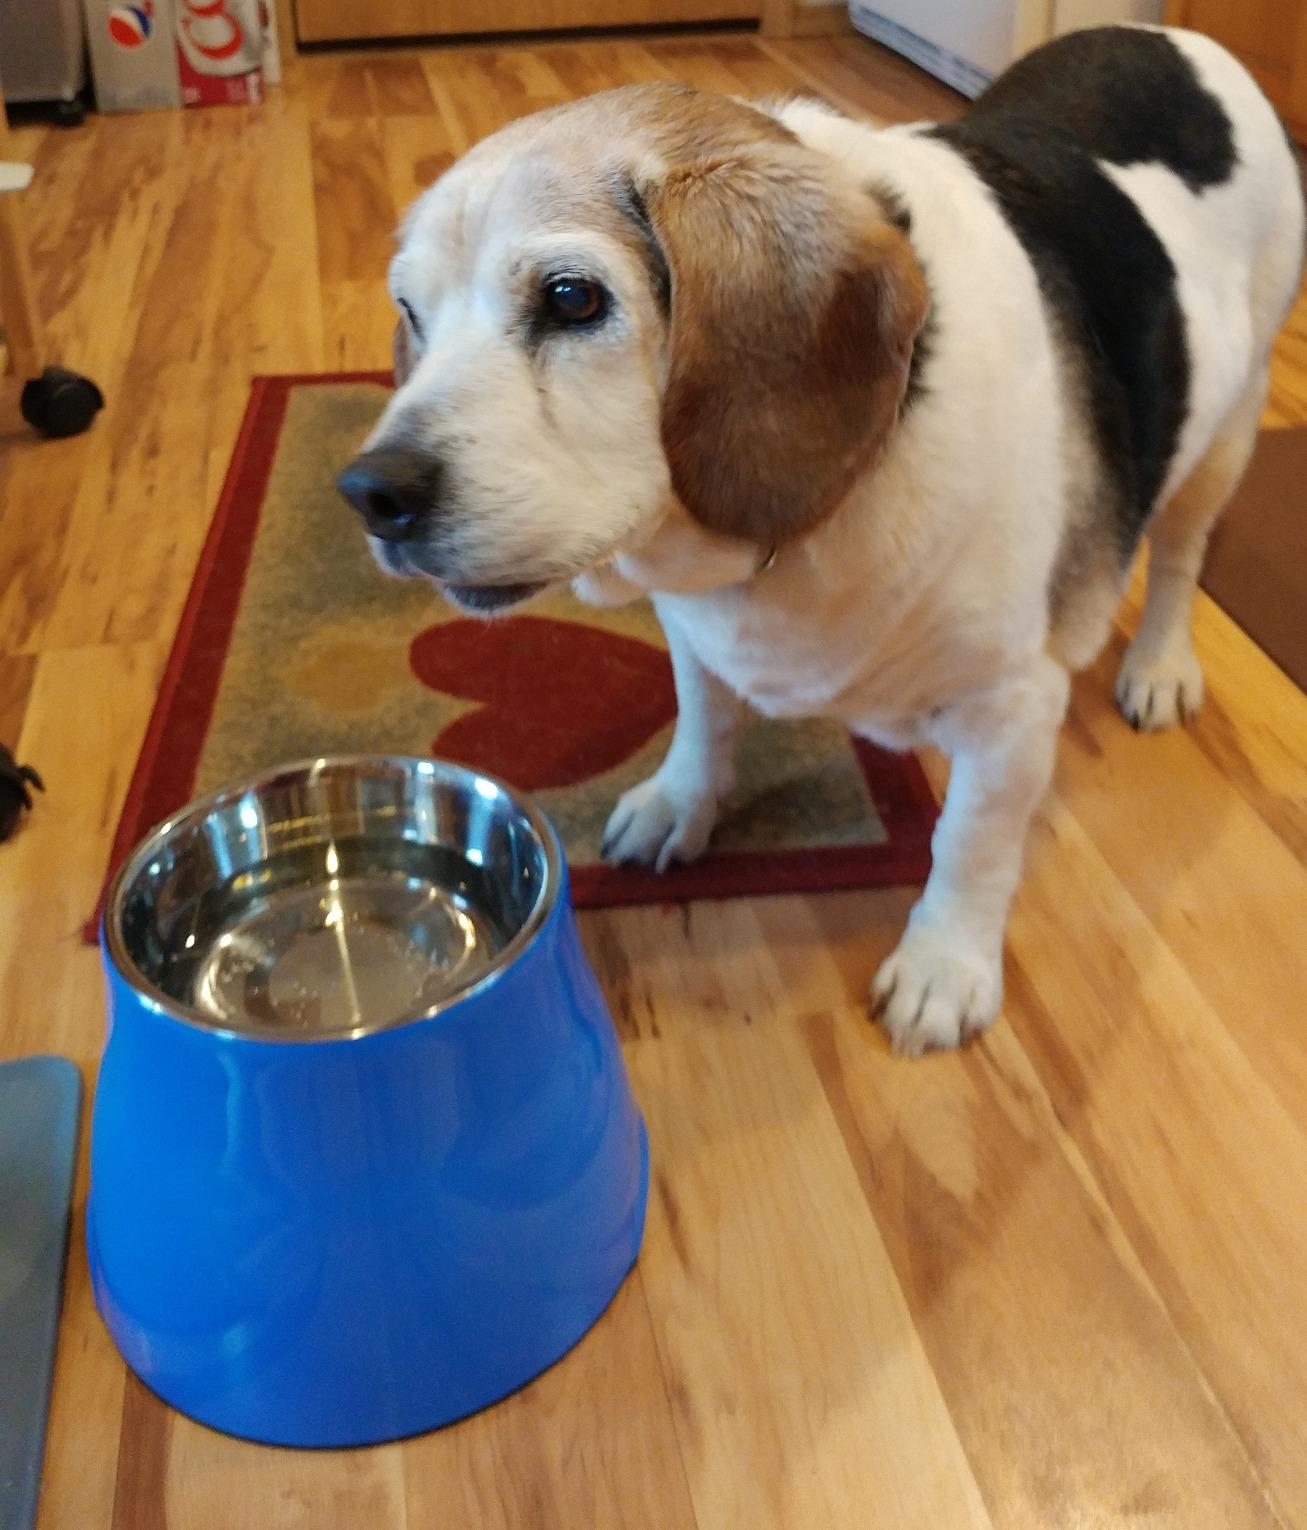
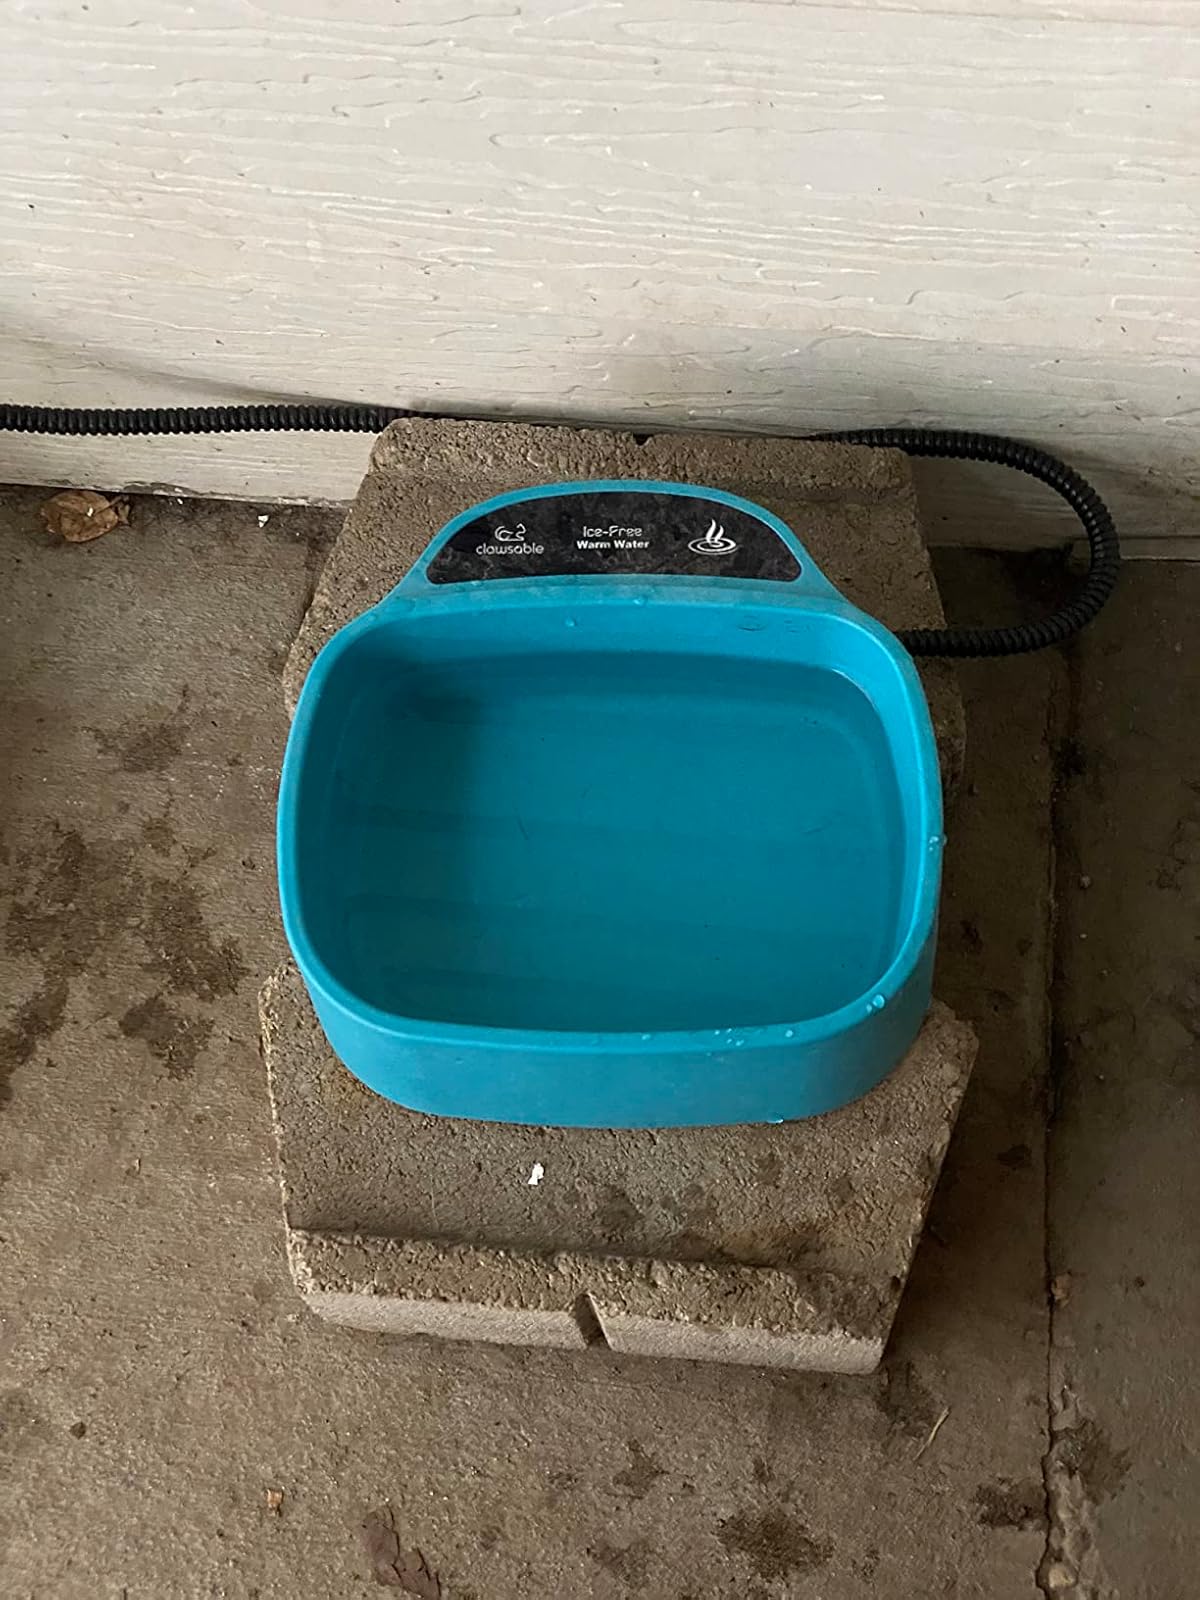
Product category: items_bowl
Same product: no